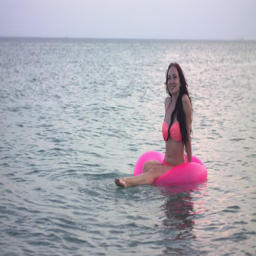
girl on a pink circle in the sea